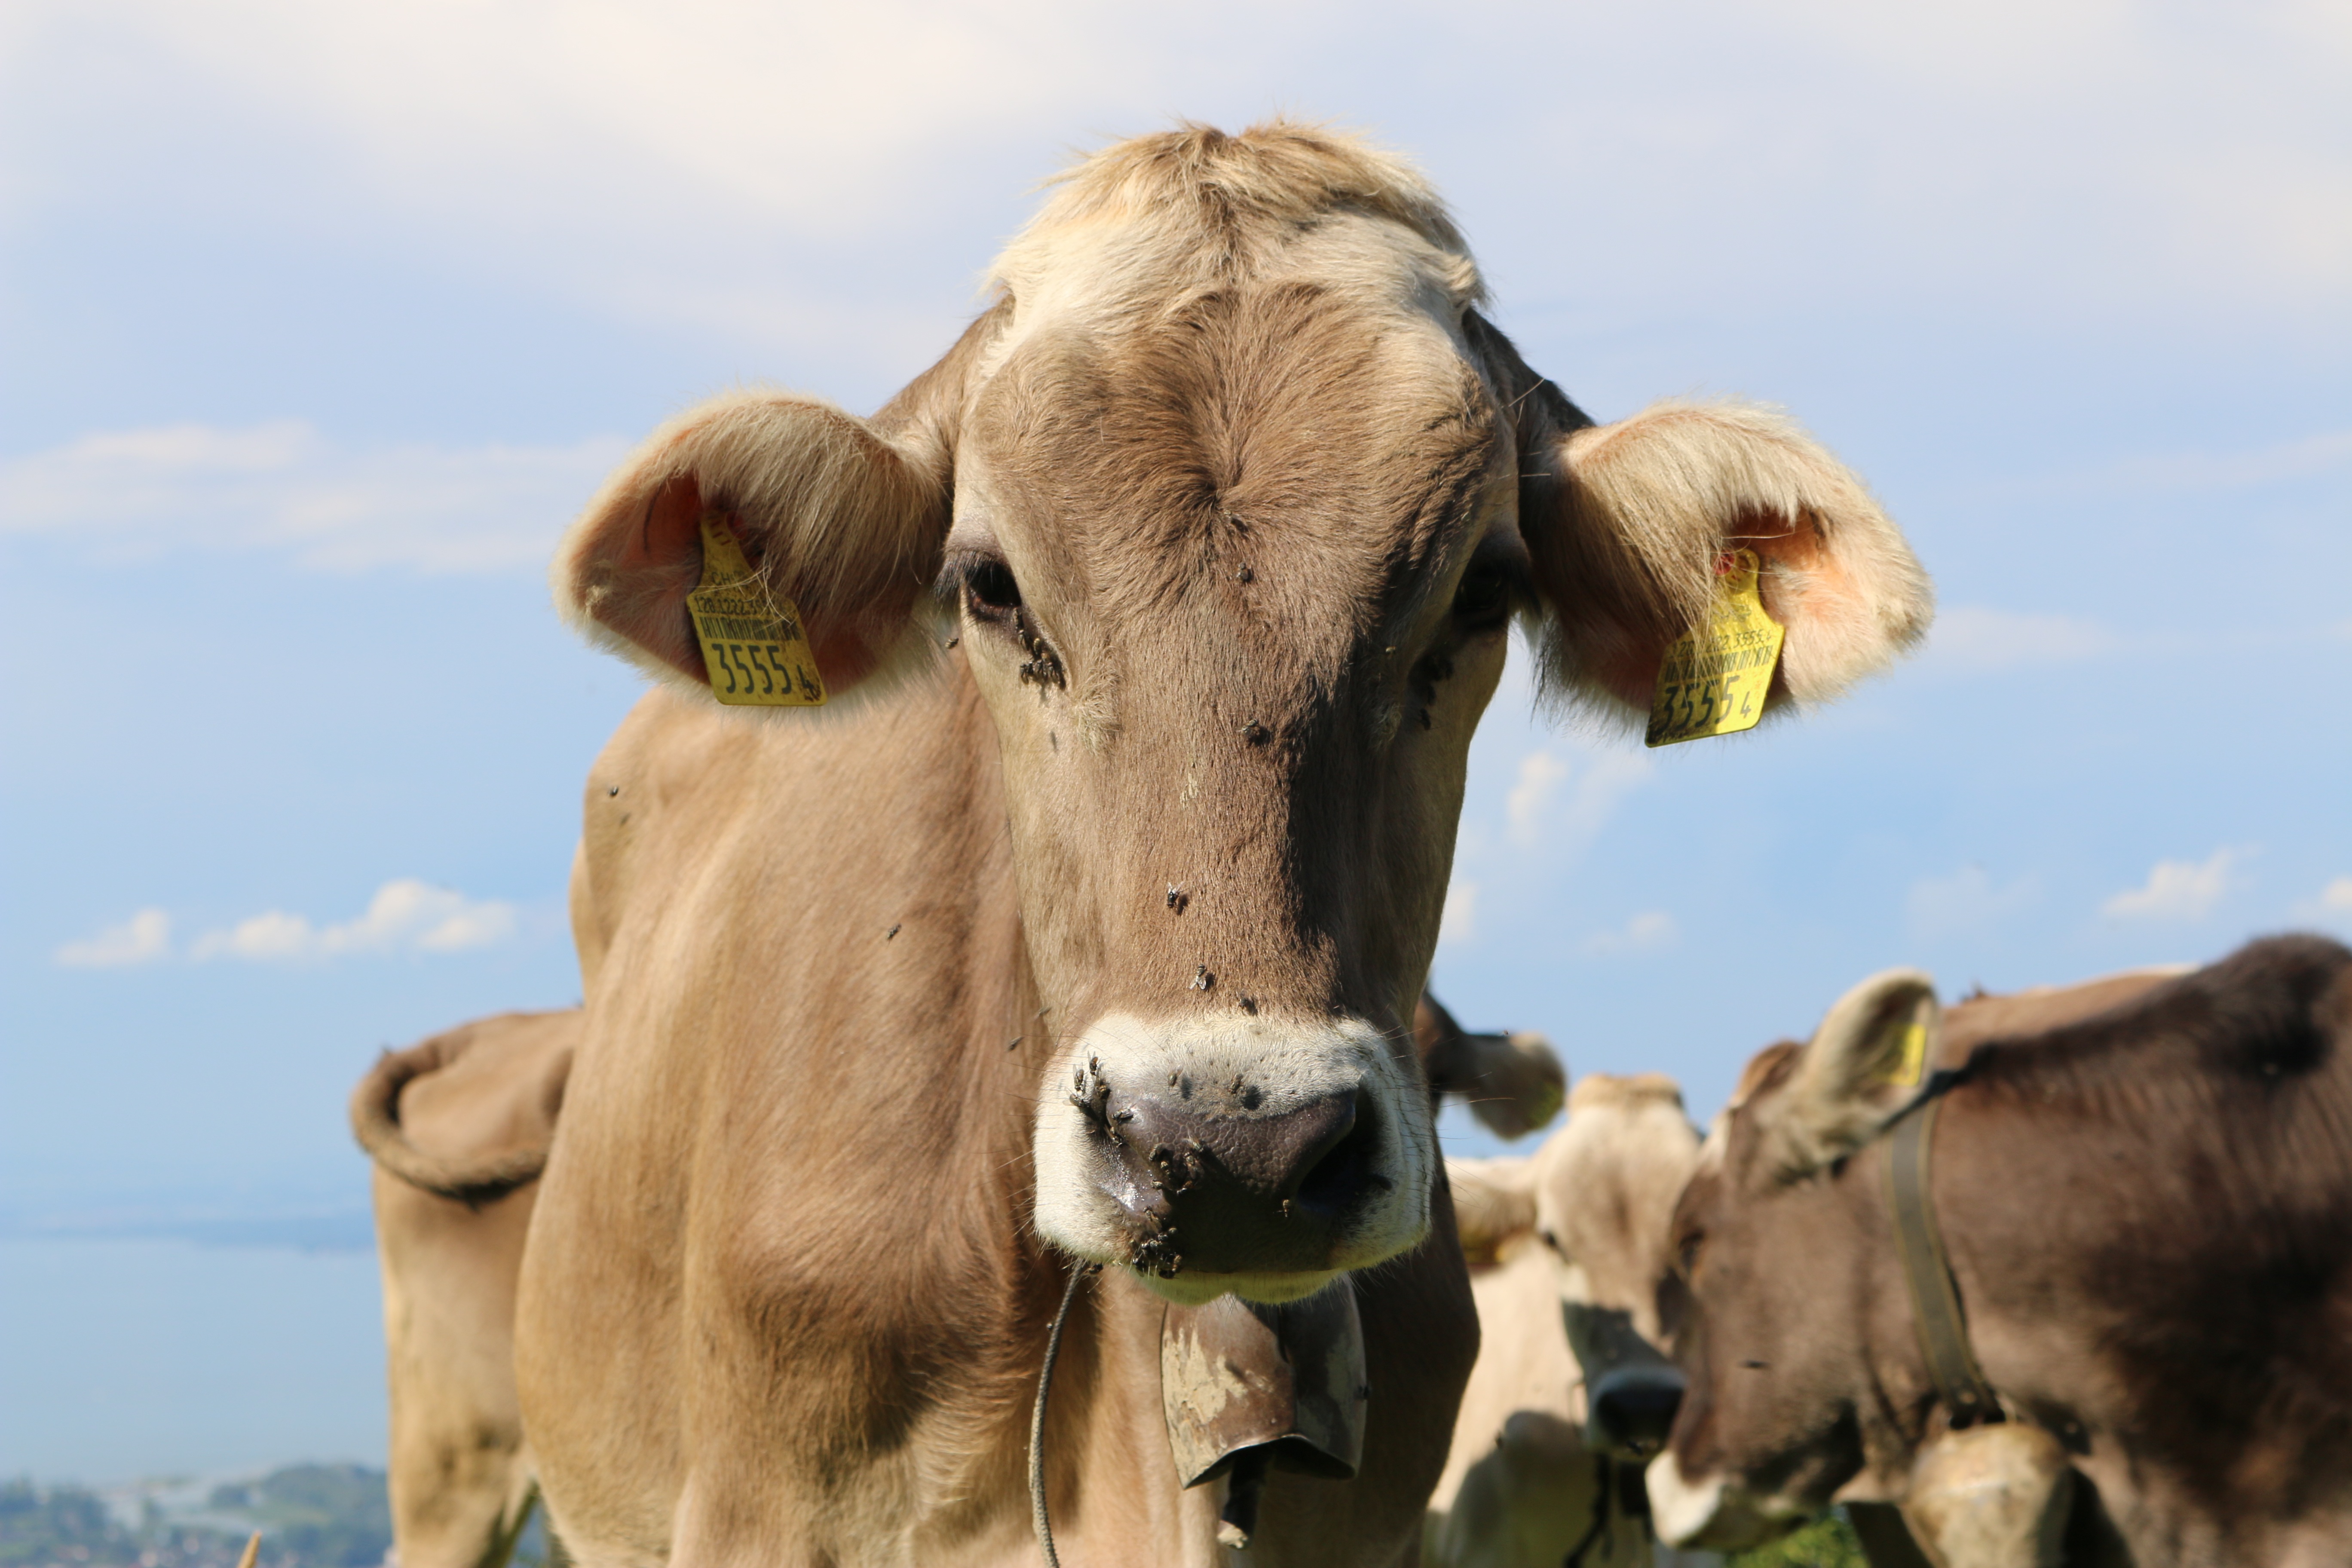
field, meadow, herd, pasture, grazing, mammal, agriculture, fauna, cows, animals, vertebrate, dairy cow, cattle like mammal